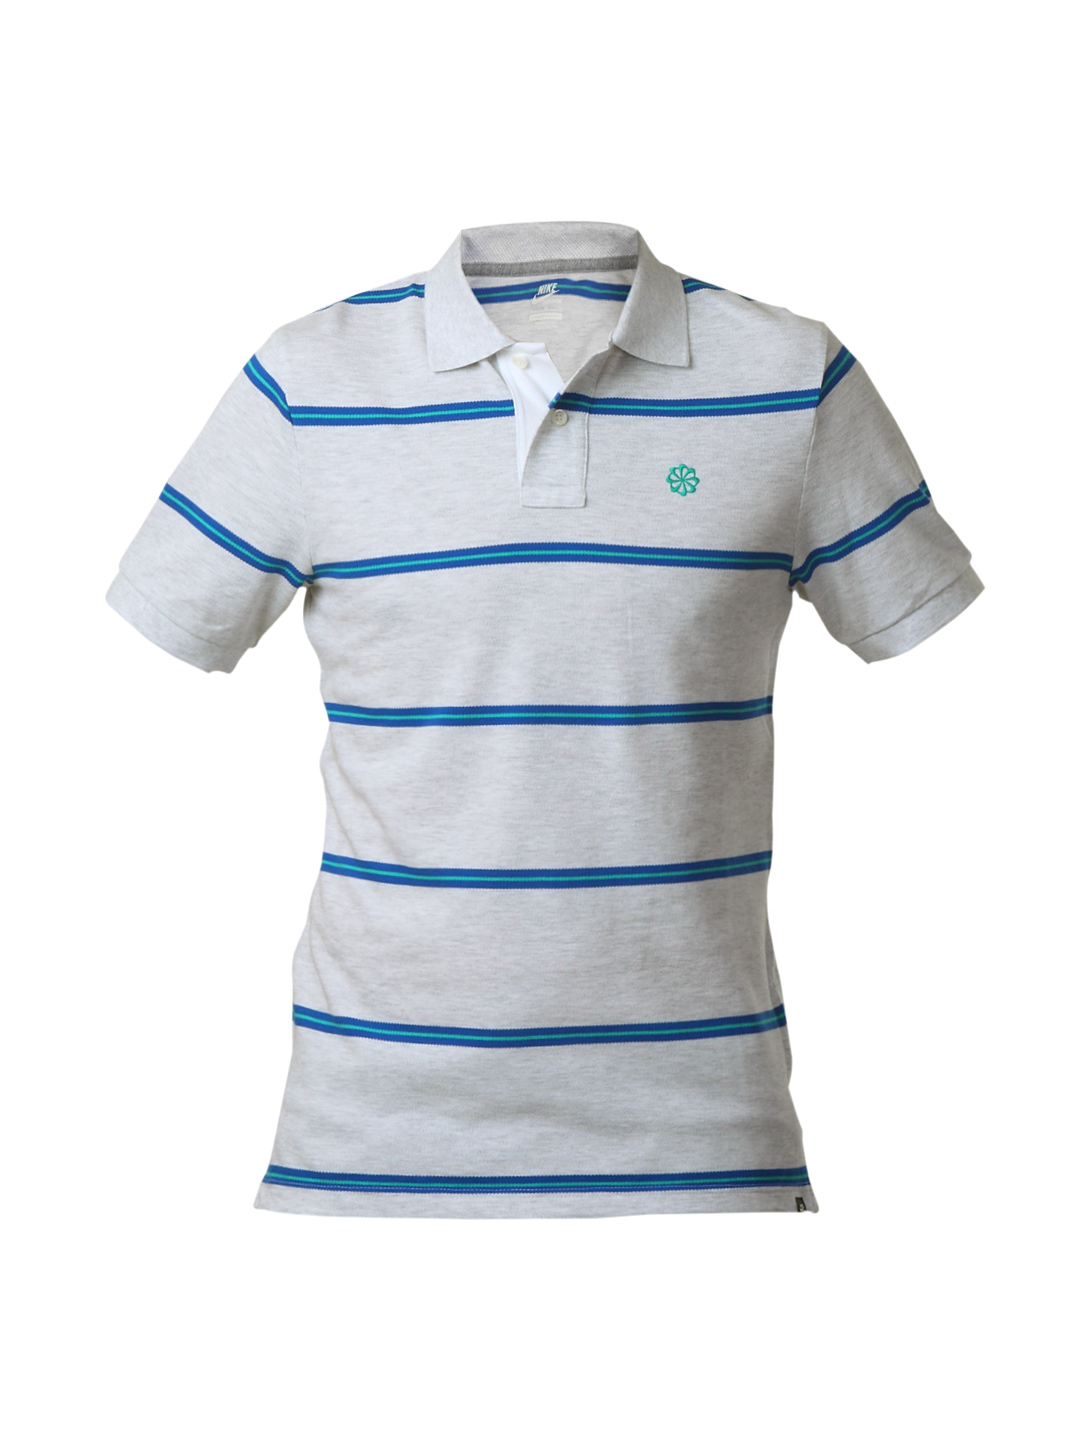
Nike Men Grey Striped T-shirt
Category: Apparel / Topwear / Tshirts
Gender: Men
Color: Grey
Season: Summer 2012
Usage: Casual